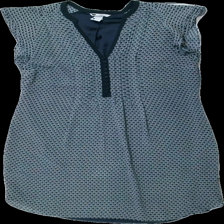
View: front
Type: Dress
Category: Ladies
Brand: H&M
Colors: Blue, White
Material: 100% polyester
Pattern: Geometric print
Cut: Regular
Size: 38
Season: All
Damage location: middle center
Damage 2 location: middle left
Damage 3 location: bottom right
Price range: 50-100
Recommended usage: Reuse
Description: klänning med geometriskt mönster